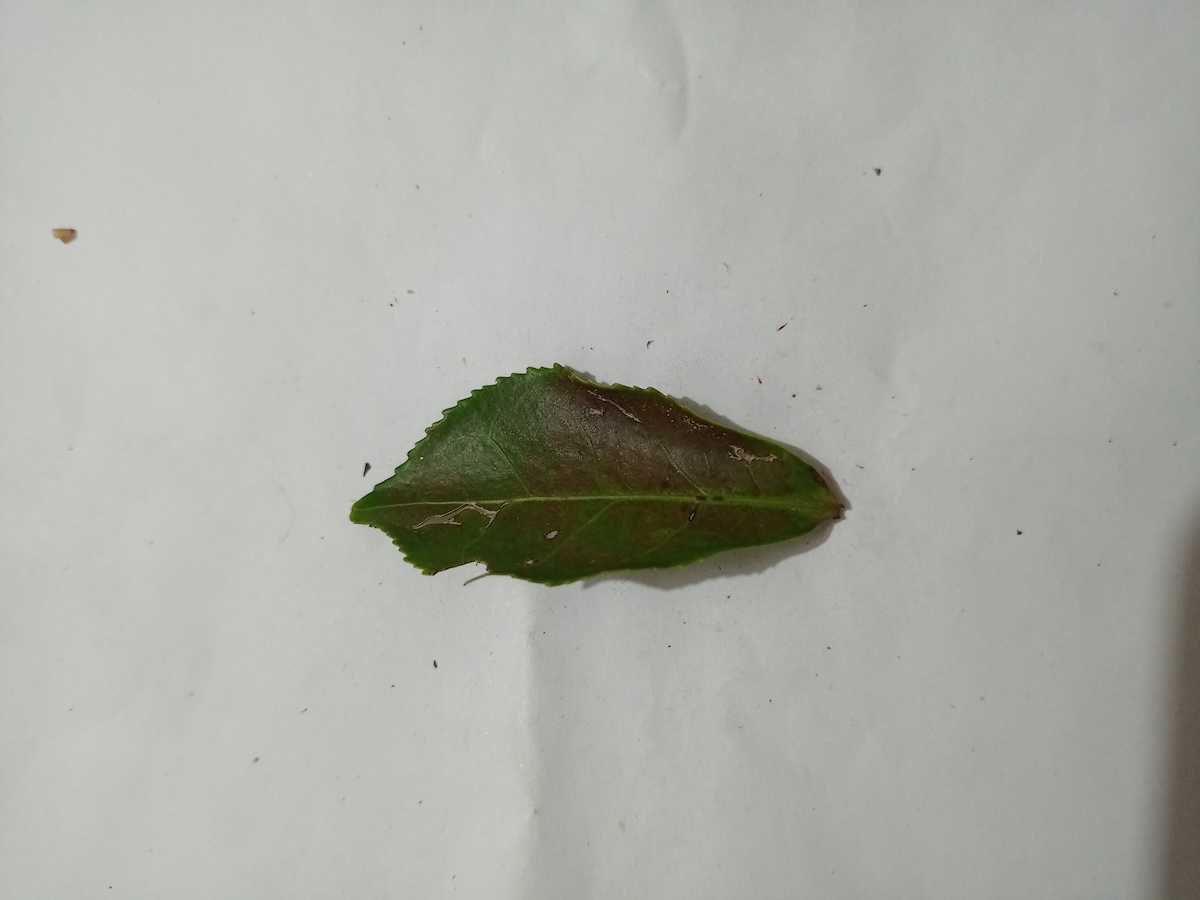
Label: Red spider